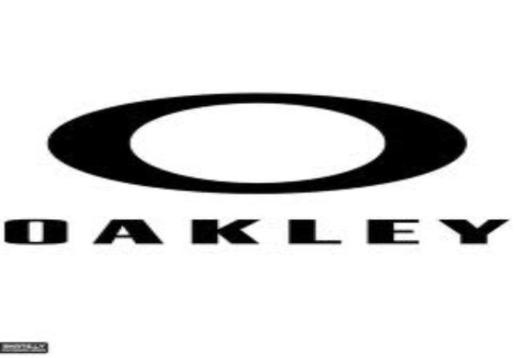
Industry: Sports